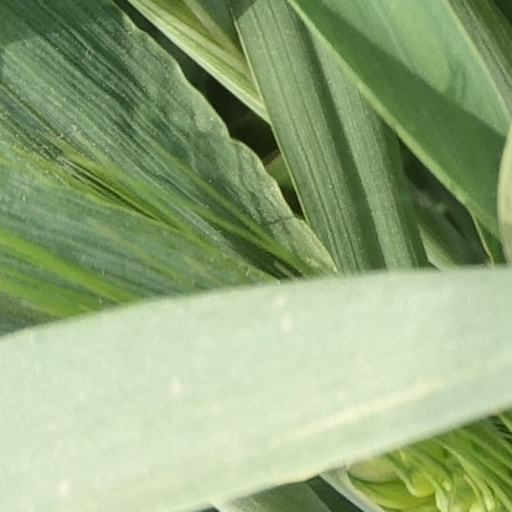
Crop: wheat